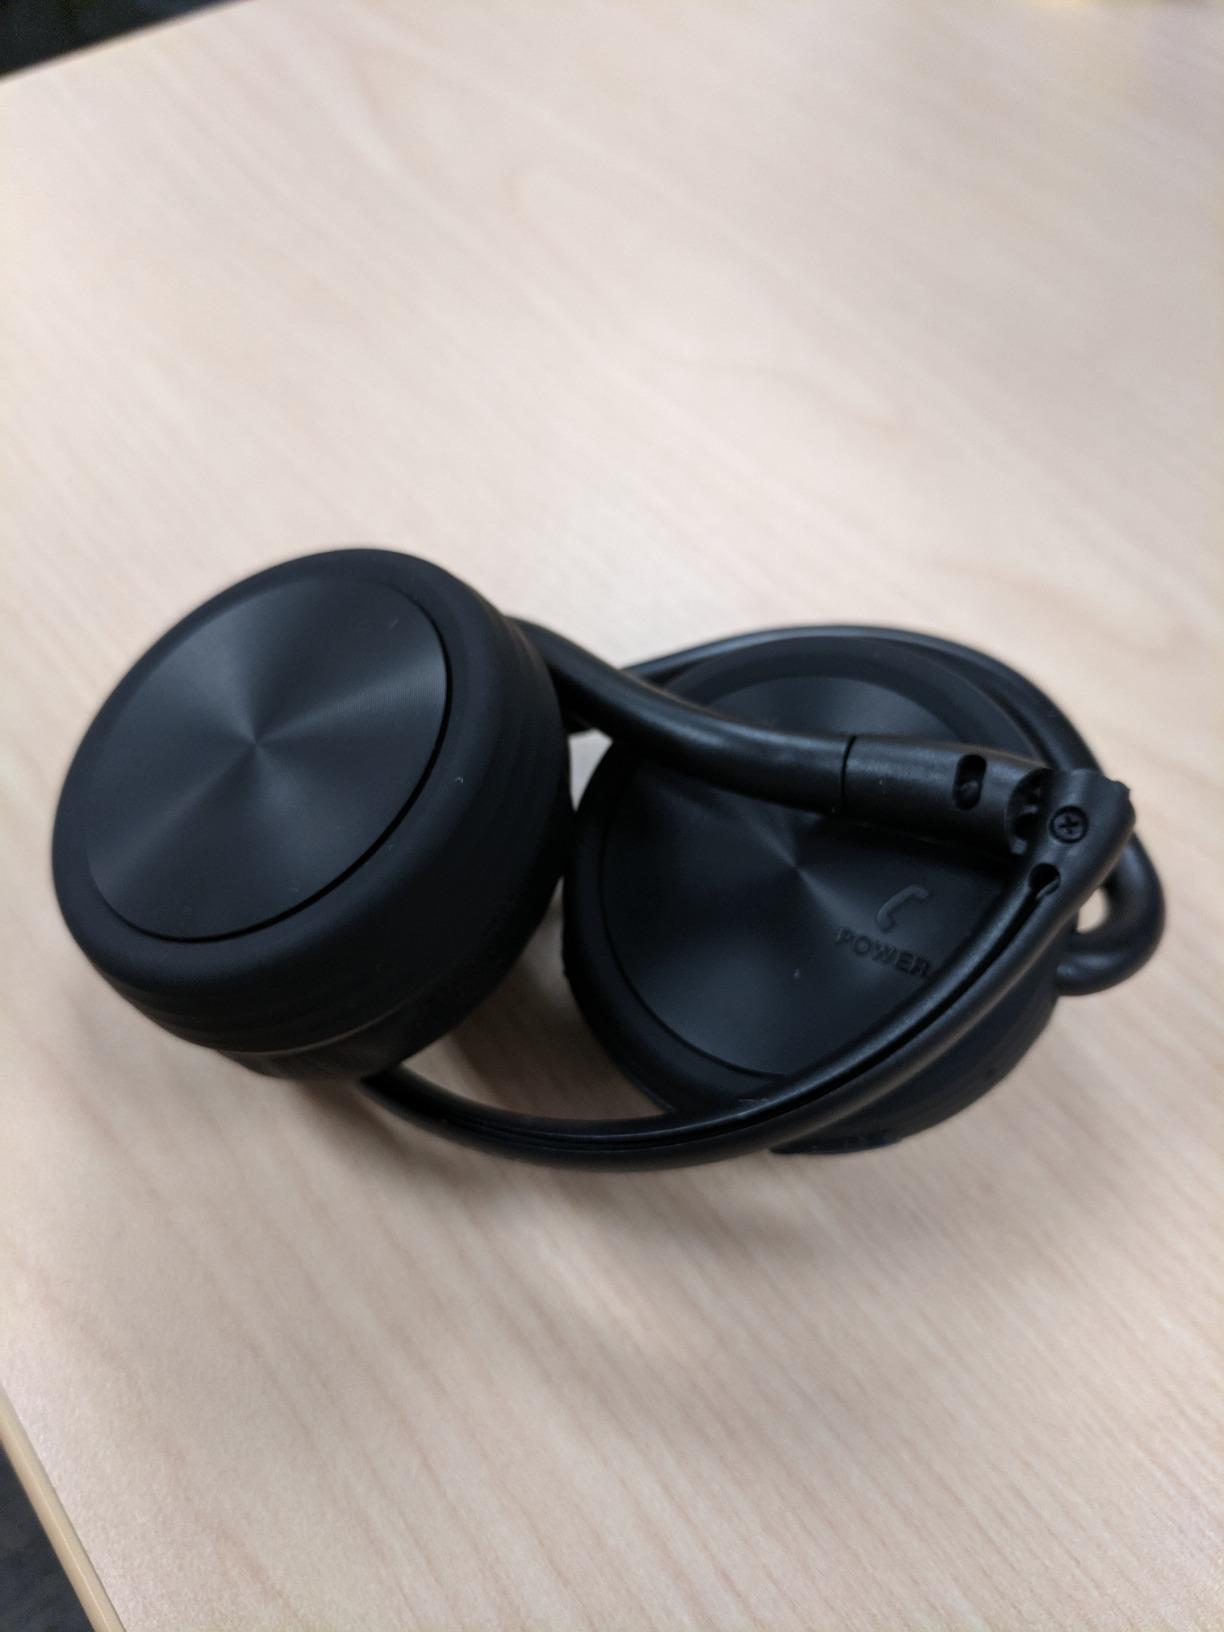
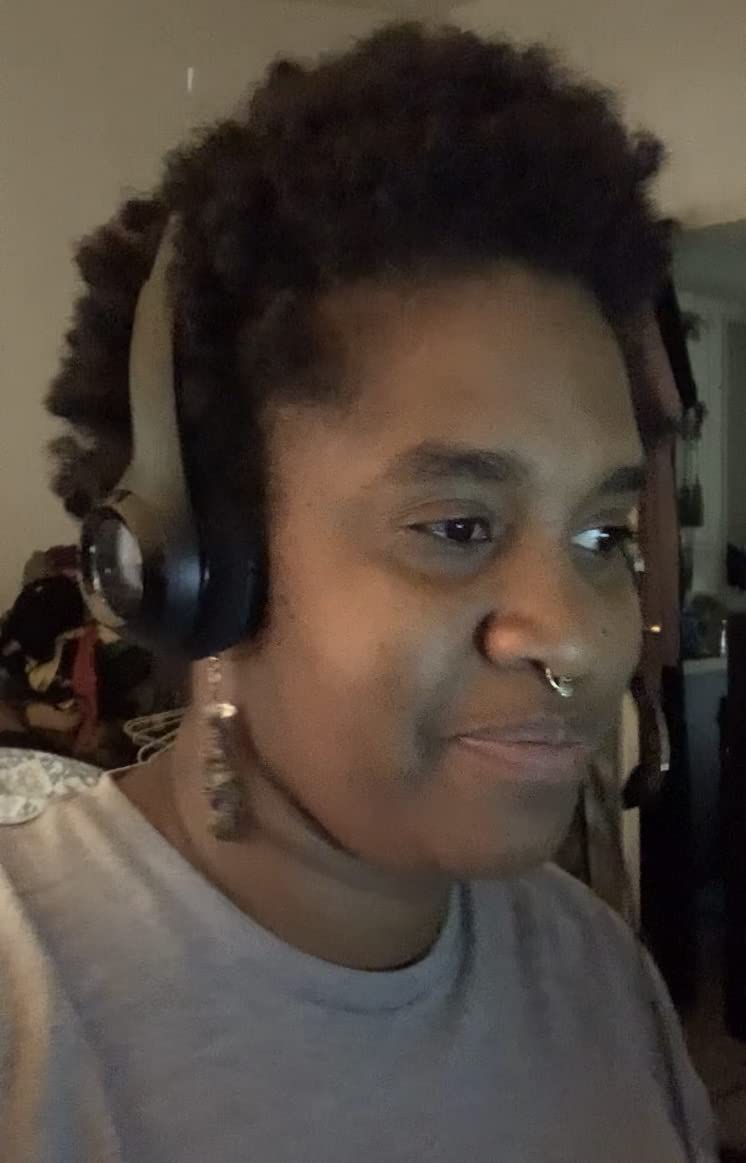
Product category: headphones
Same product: no